Charles Bronson

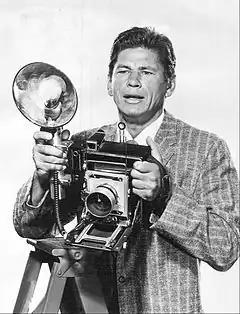
Bronson in "Man with a Camera", 1959

On October 10, ABC's series "Man with a Camera" premiered. Bronson played the lead in which he portrayed Mike Kovac, a freelance crime fighting photographer in New York City. The show lasted two season until 1960.